Sioux Center, Iowa

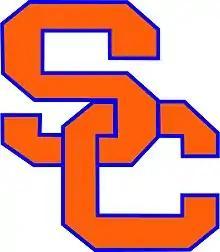
Sioux Center community schools logo

Sioux Center is the home of Dordt University, formerly known as Dordt College. Dordt's 1,500 students are drawn from the local area, Christian Reformed and Reformed communities across the United States and Canada, and other locations throughout the United States and worldwide. Dordt's engineering, education, and agriculture programs are especially popular with students.